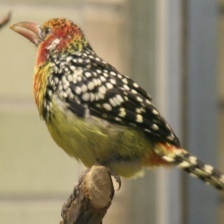
Species: D-ARNAUDS BARBET
Scientific name: TRACHYPHONUS DARNAUDII